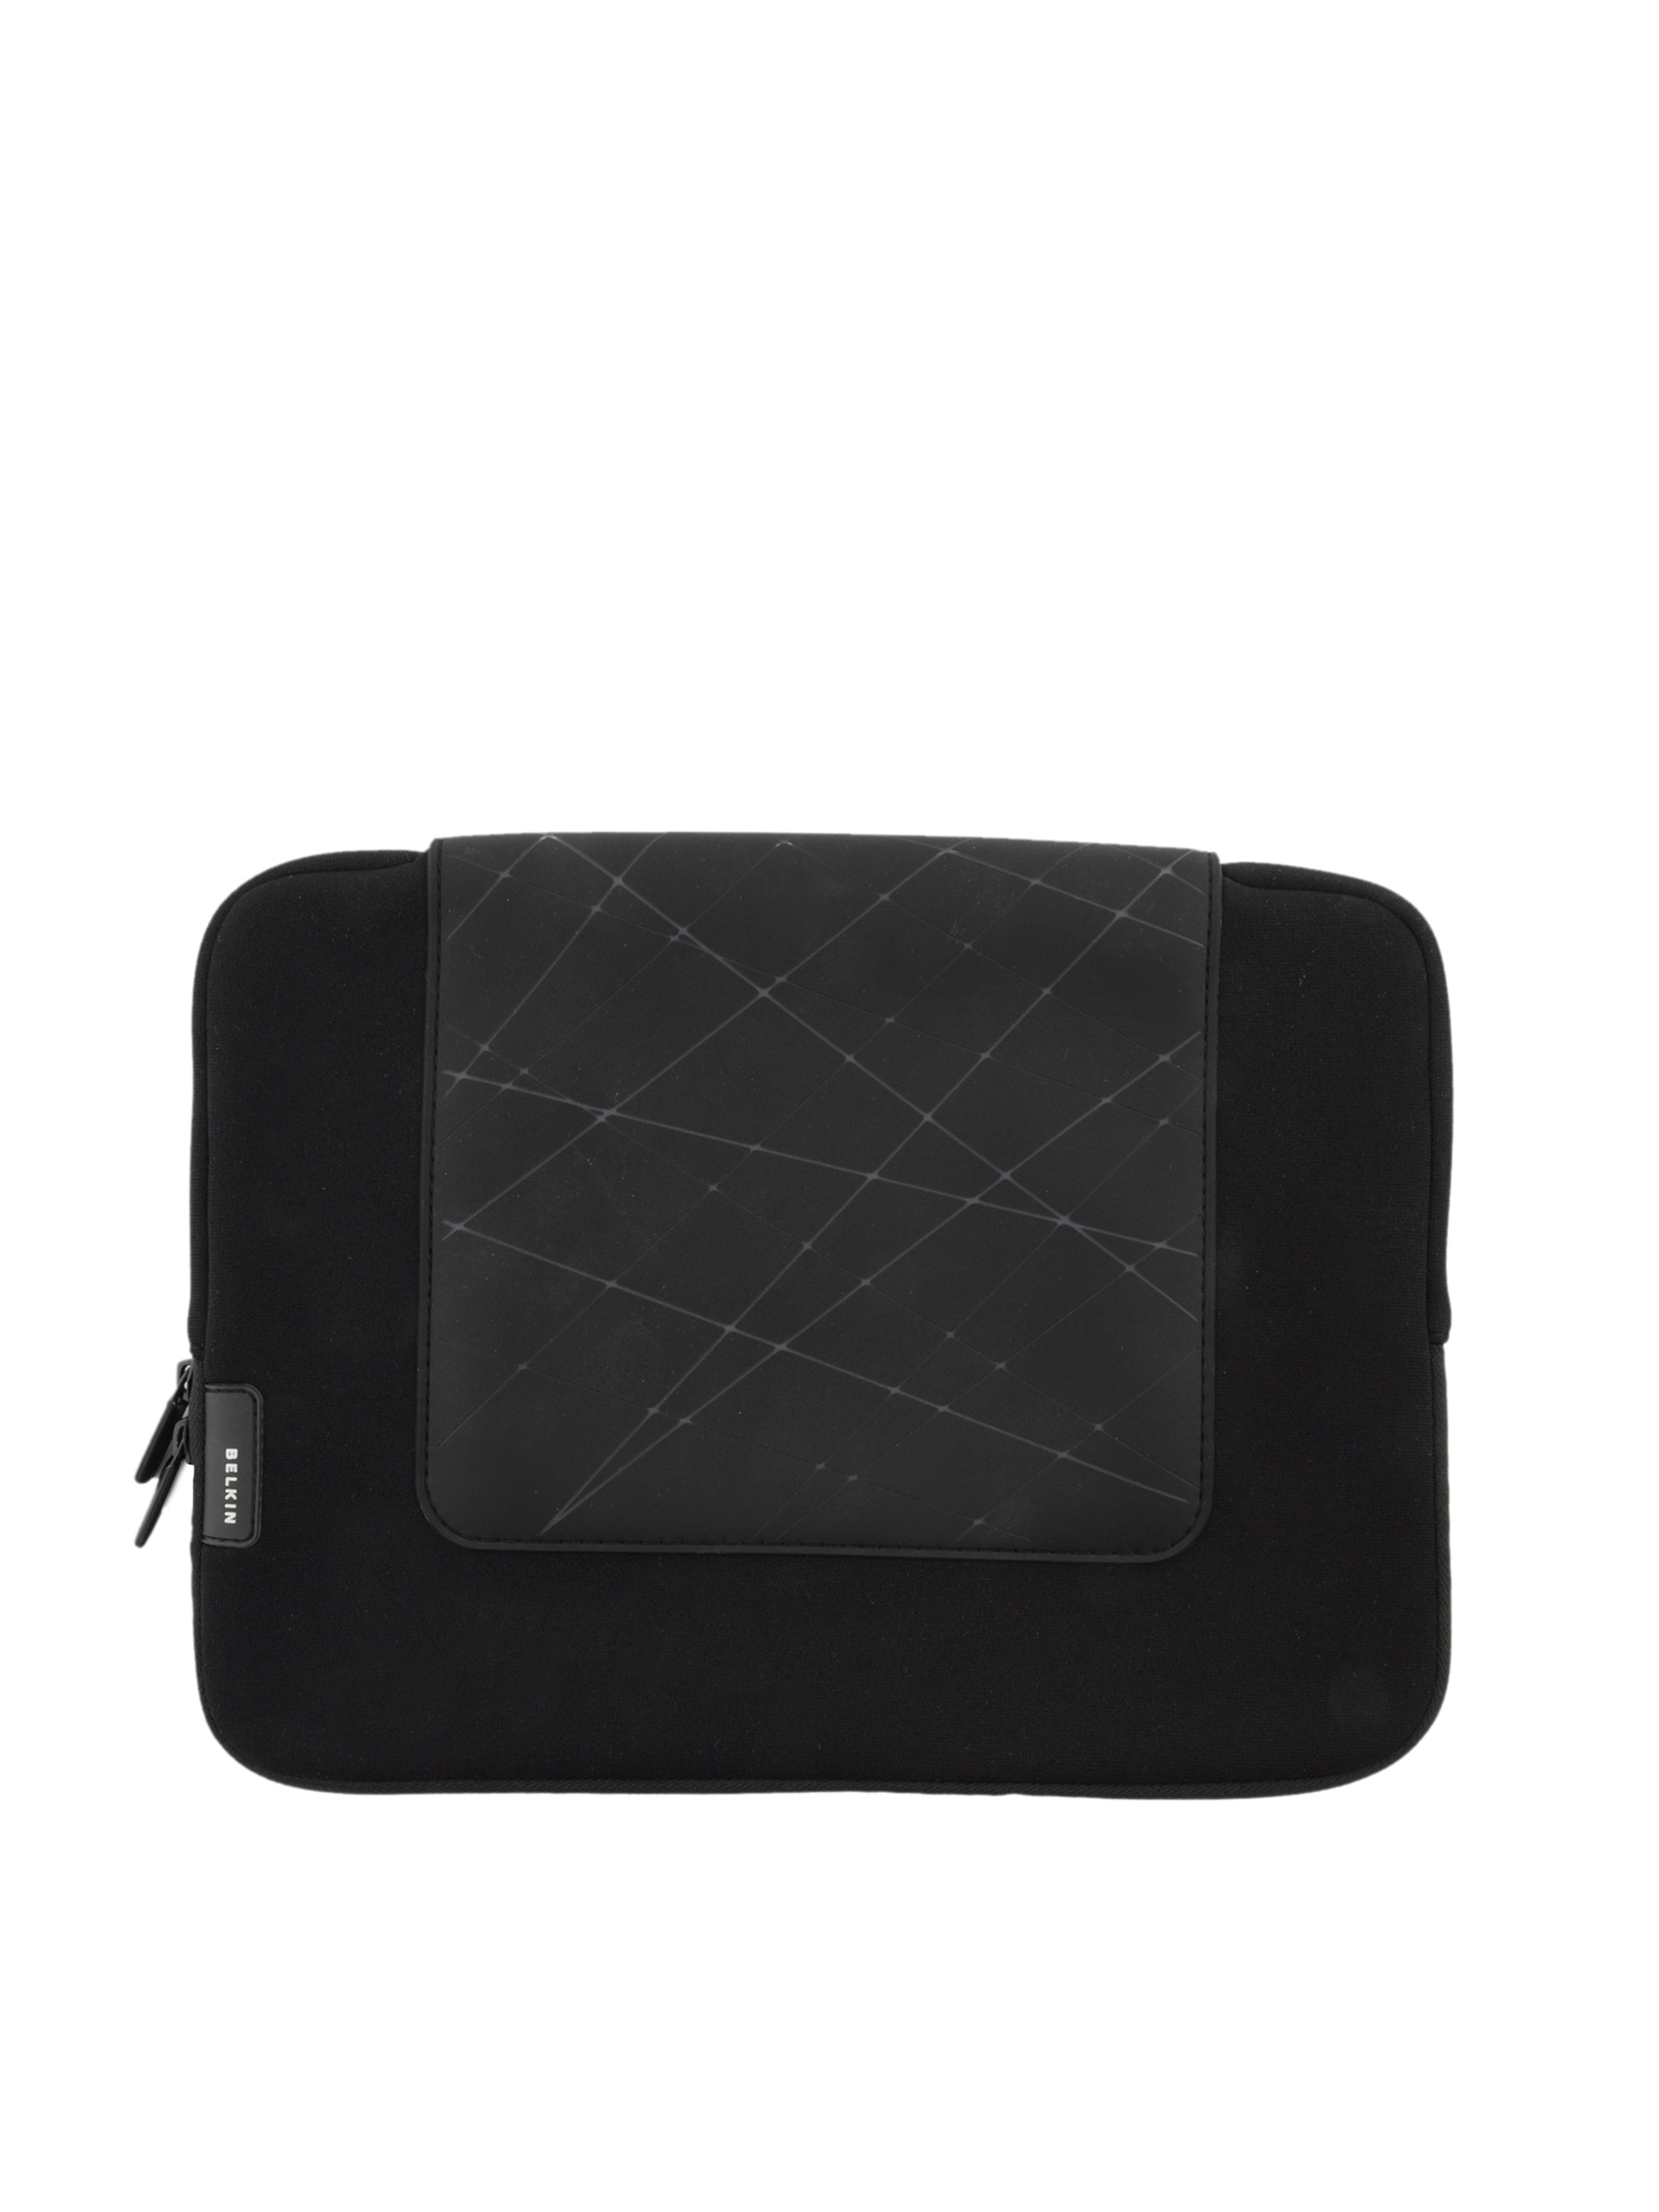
Belkin Unisex Grip Sleeve Black Bags
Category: Accessories / Bags / Laptop Bag
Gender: Unisex
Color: Black
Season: Fall 2011
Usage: Casual